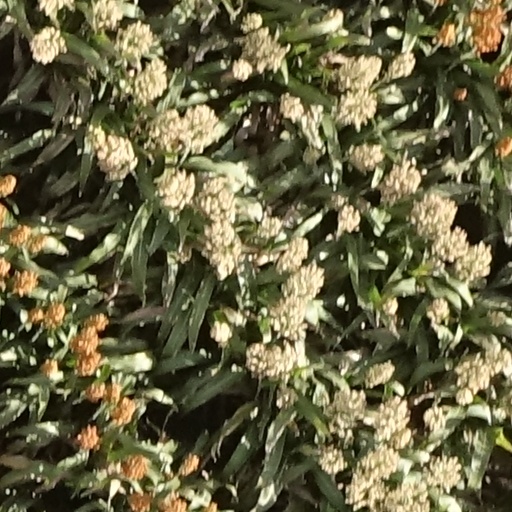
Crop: sorghum